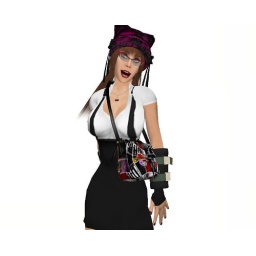
Hat, Hat hair and bag by Curious Kitties Arm Cuffs by Threadbare. Dress, Jewellery and glasses by Artilleri. Stockings by Canimal